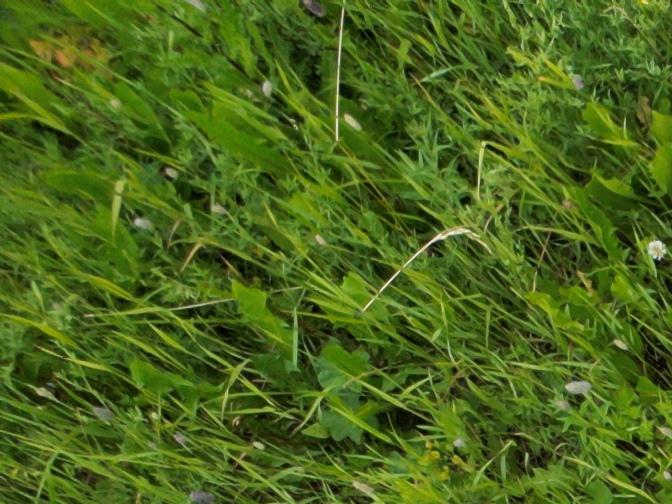
Flowers visible: yarrow flowers